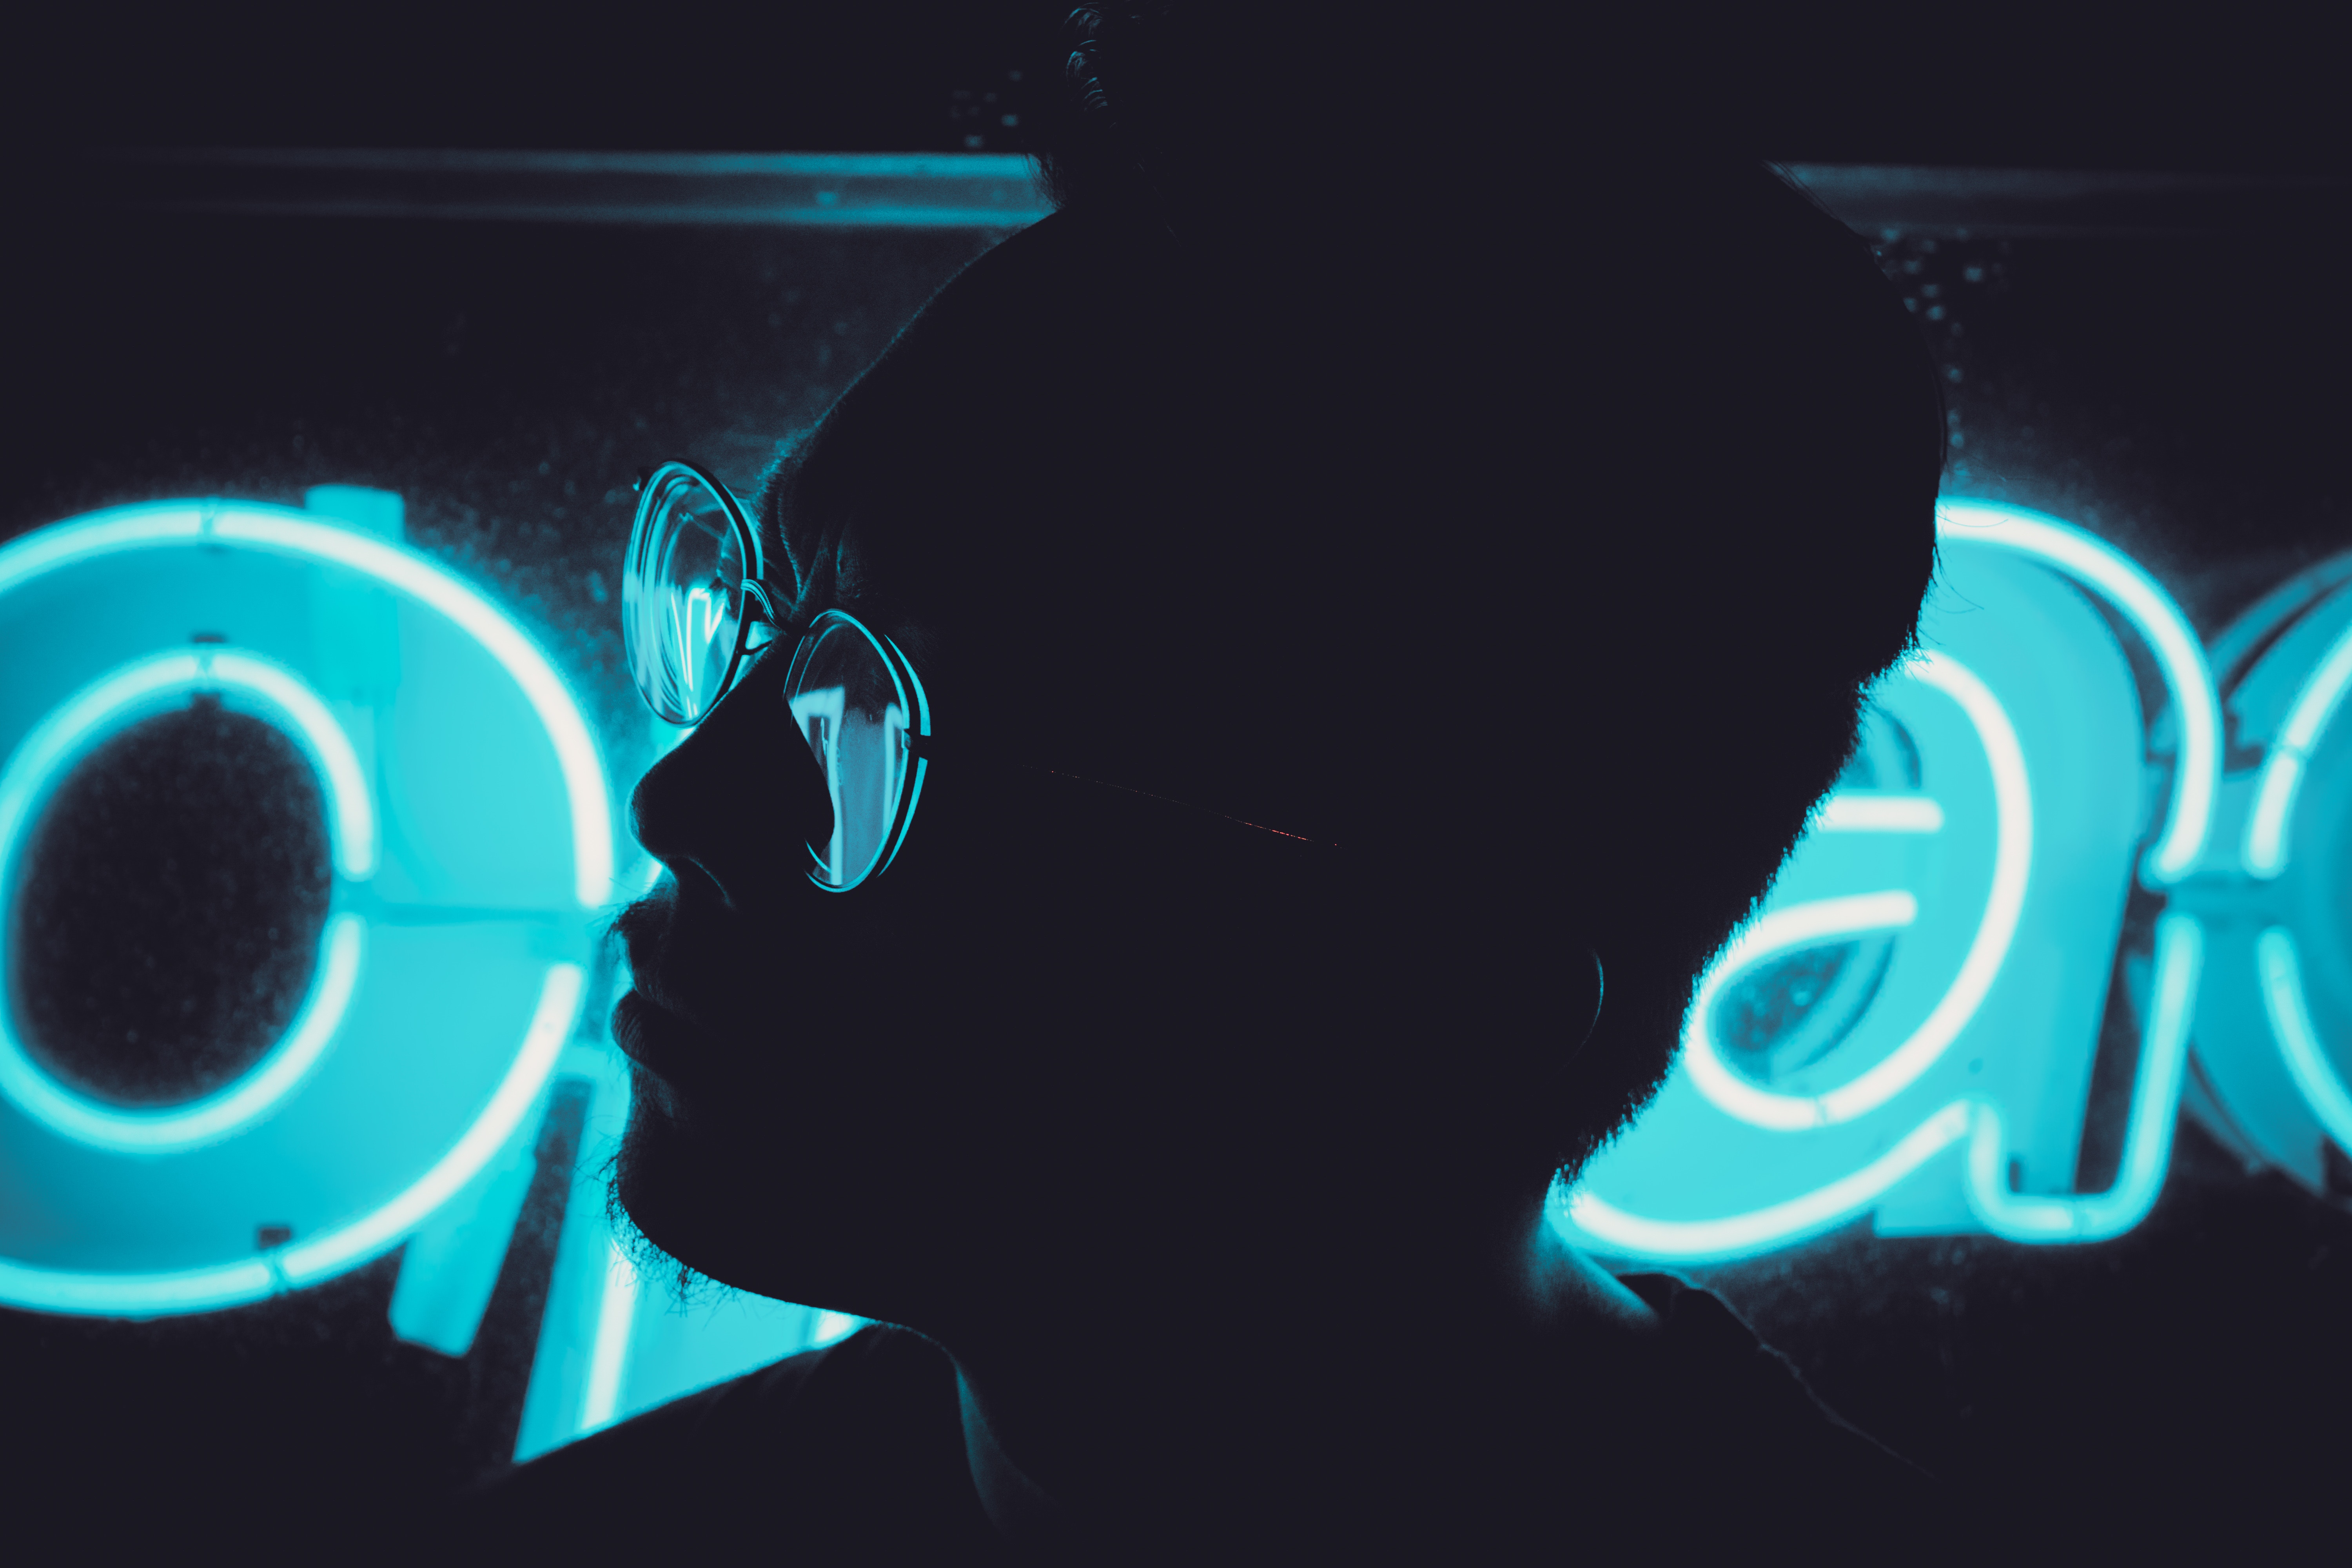
man, silhouette, light, technology, portrait, blue, circle, neon, font, cool image, illustration, audio, cool photo, graphics, graphic design, audio equipment, special effects, computer wallpaper